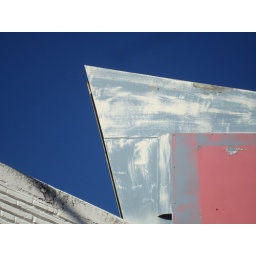
I found this cool sign on Main St. in Roanoke (VA) on one of those gorgeous, clear winter days. SOTC.